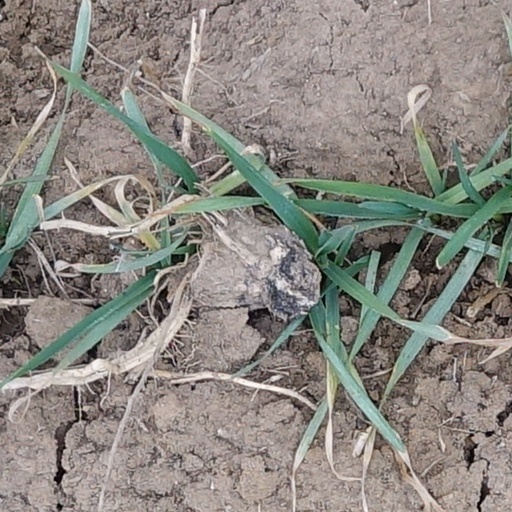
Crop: wheat